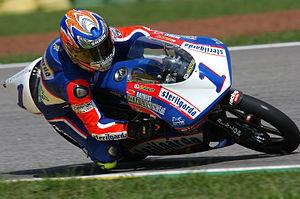
Arnaud Vincent, né le 30 novembre 1974 à Laxou, est un pilote de vitesse moto français.